AMX-30

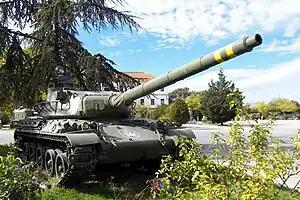
A Spanish AMX-30 on display at the "El Goloso" Museum of Armoured Vehicles

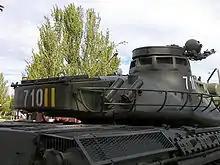
A close-up view of an AMX-30's turret bustle rack

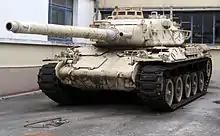
Prototype of AMX-30C2 sporting a 105mm rifled tank gun

Having in February 1964 decided to produce its own battle tank, Israel at first considered licensed production of AMX-30 hulls, while importing the turrets from France. Favouring heavier armour over mobility, Major-General Israel Tal discontinued negotiations with France when the United Kingdom agreed to allow licensed production of the Chieftain tank, in 1966.